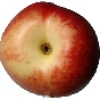
Label: nectarine